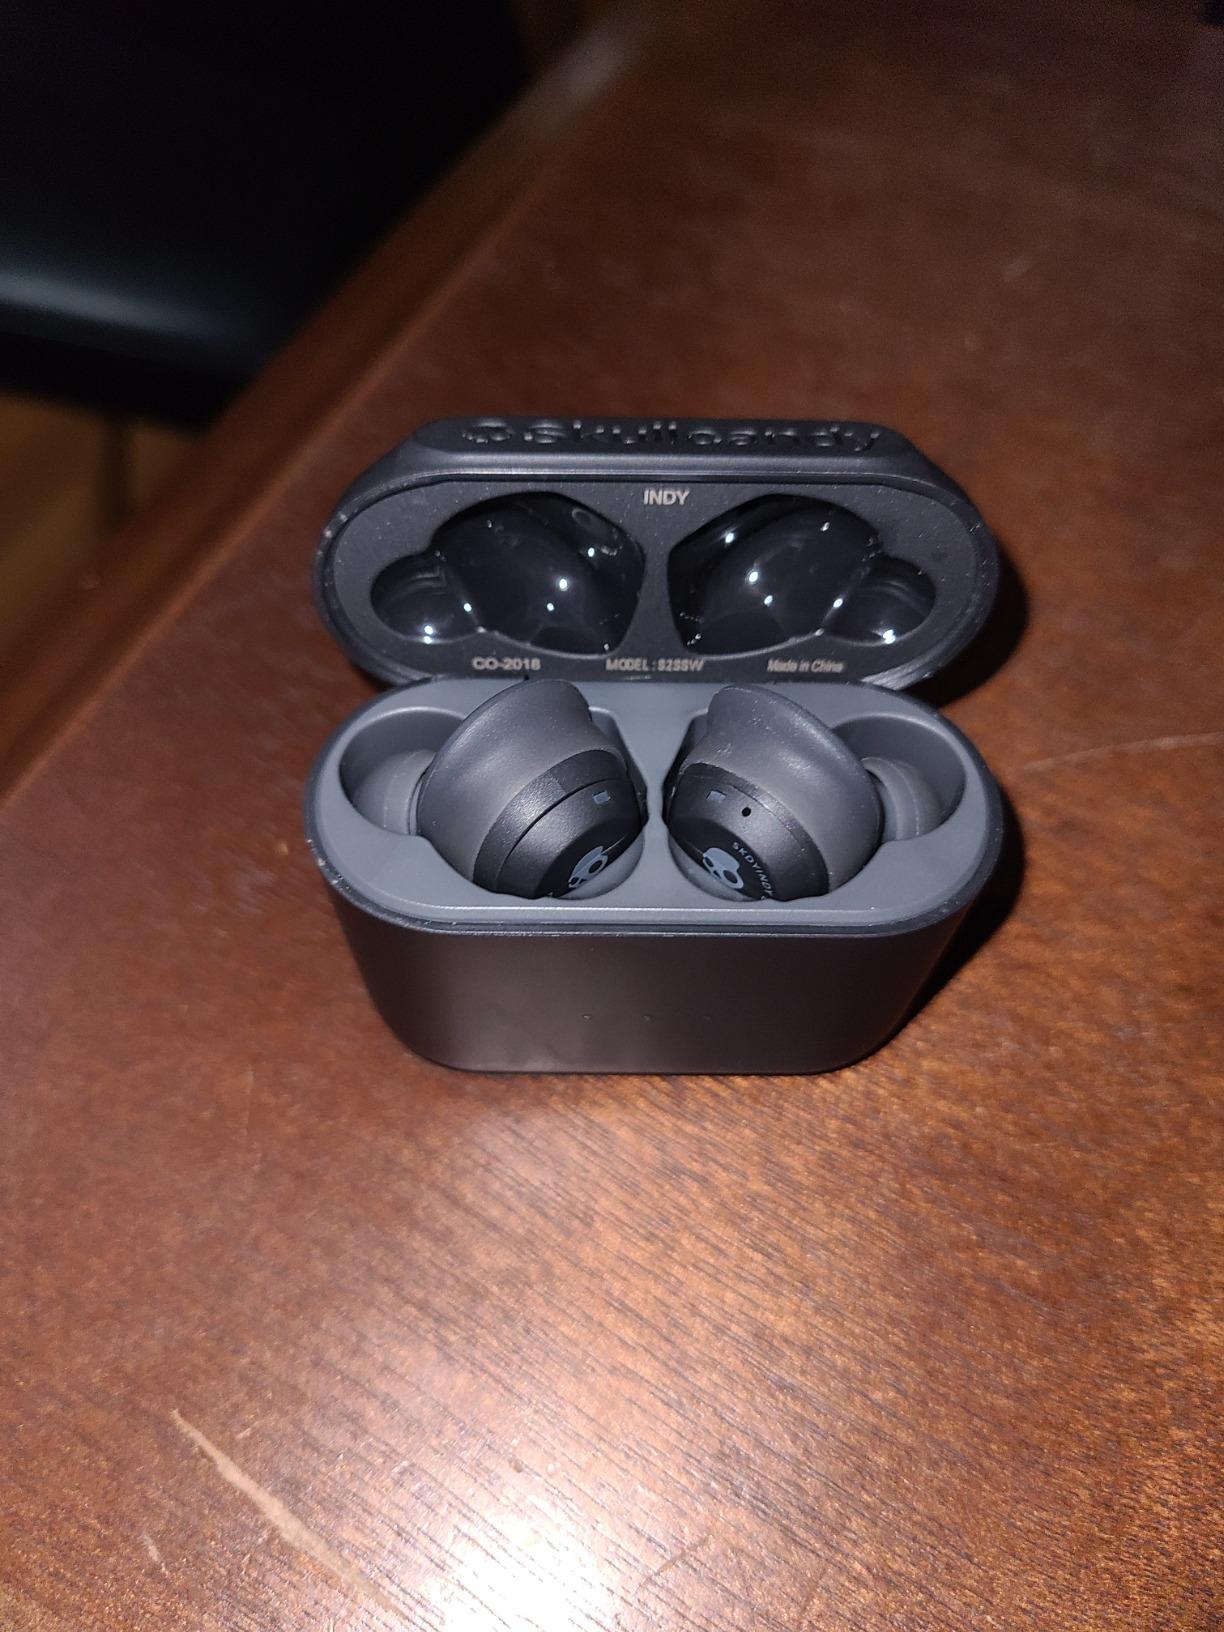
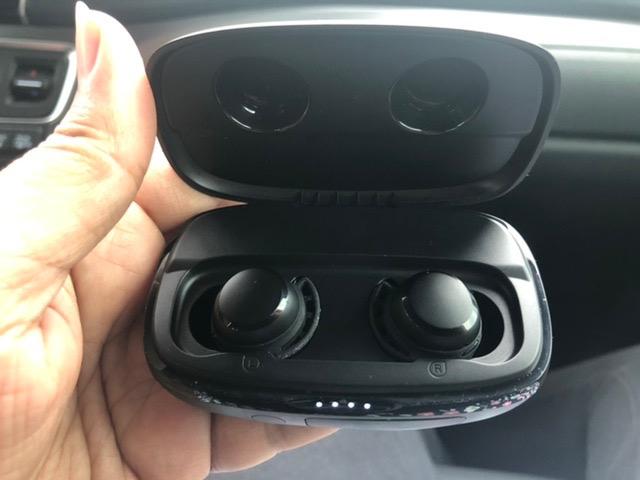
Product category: earbuds
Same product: no